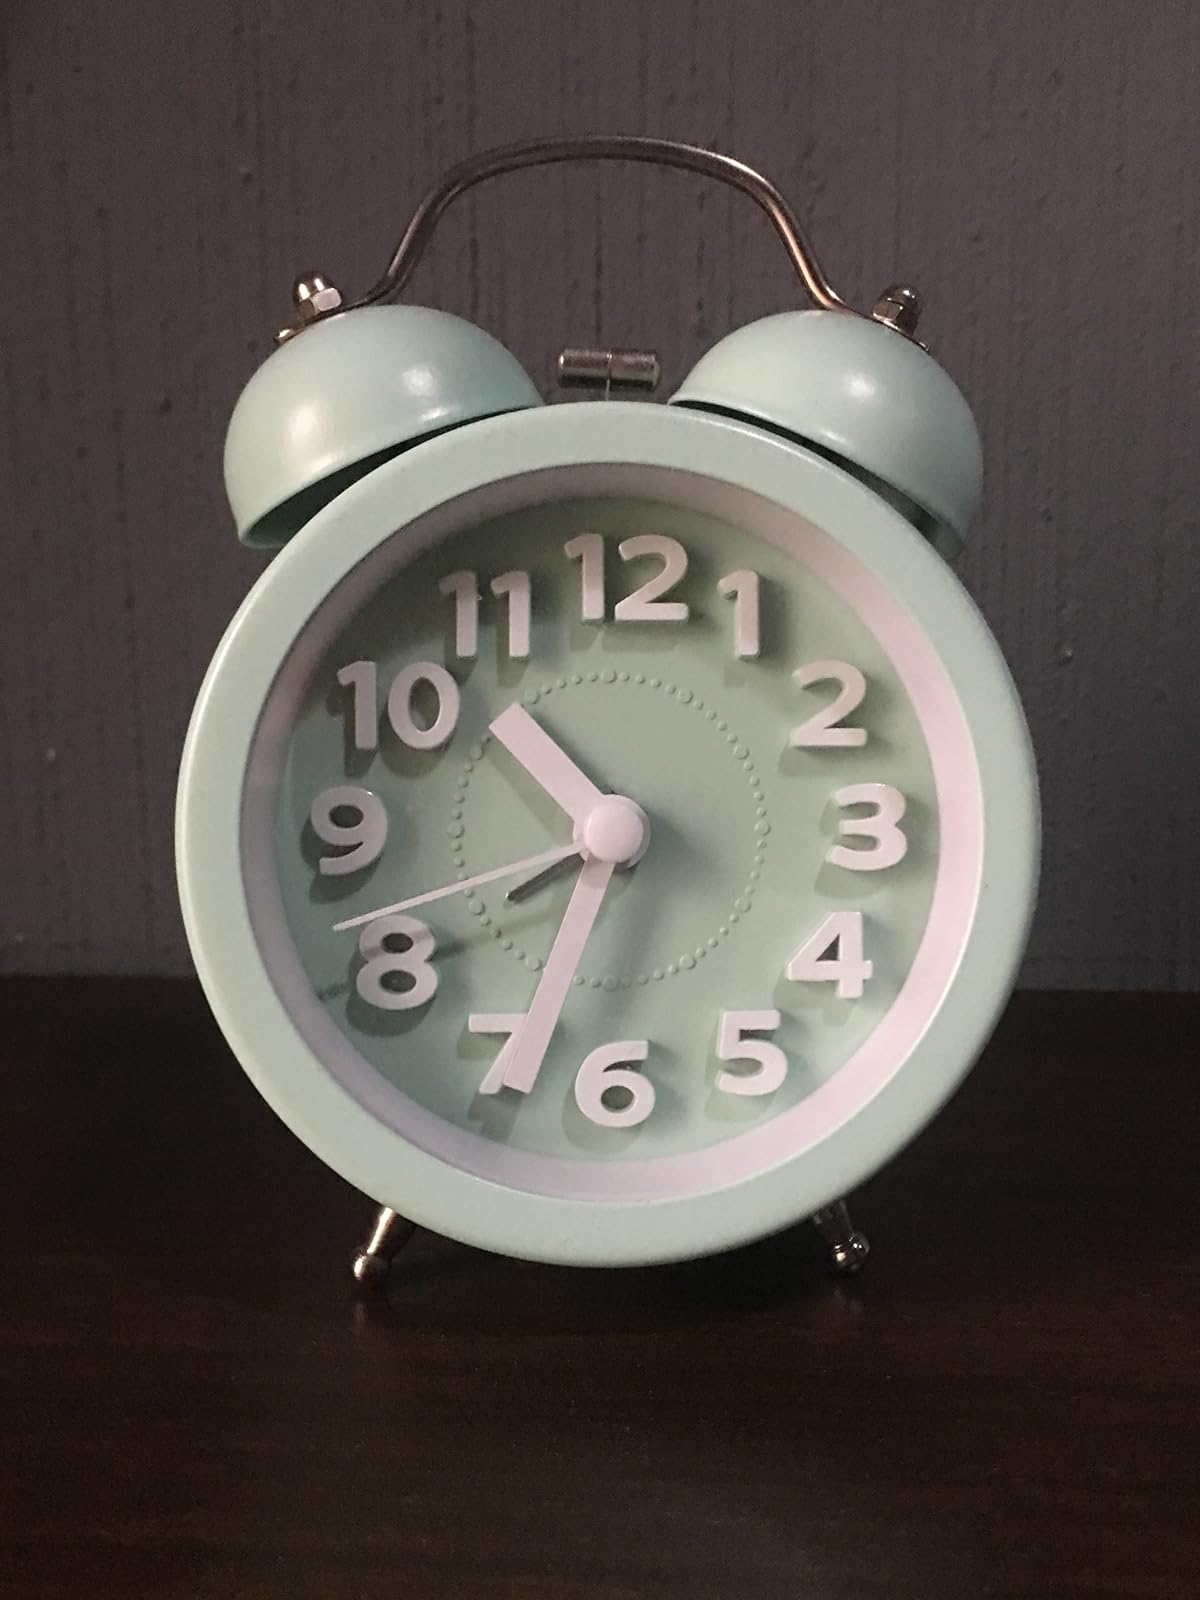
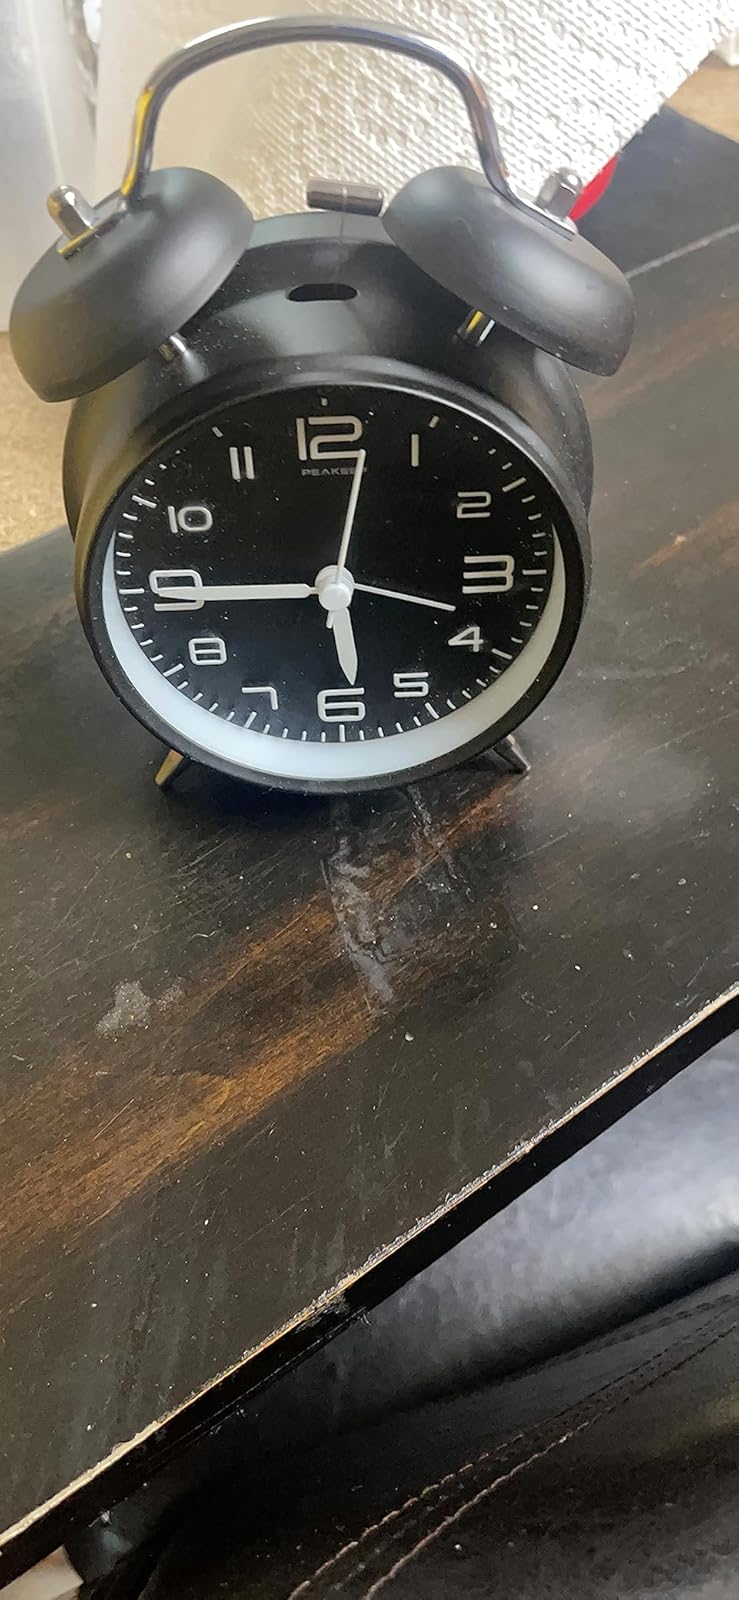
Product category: clock
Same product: no